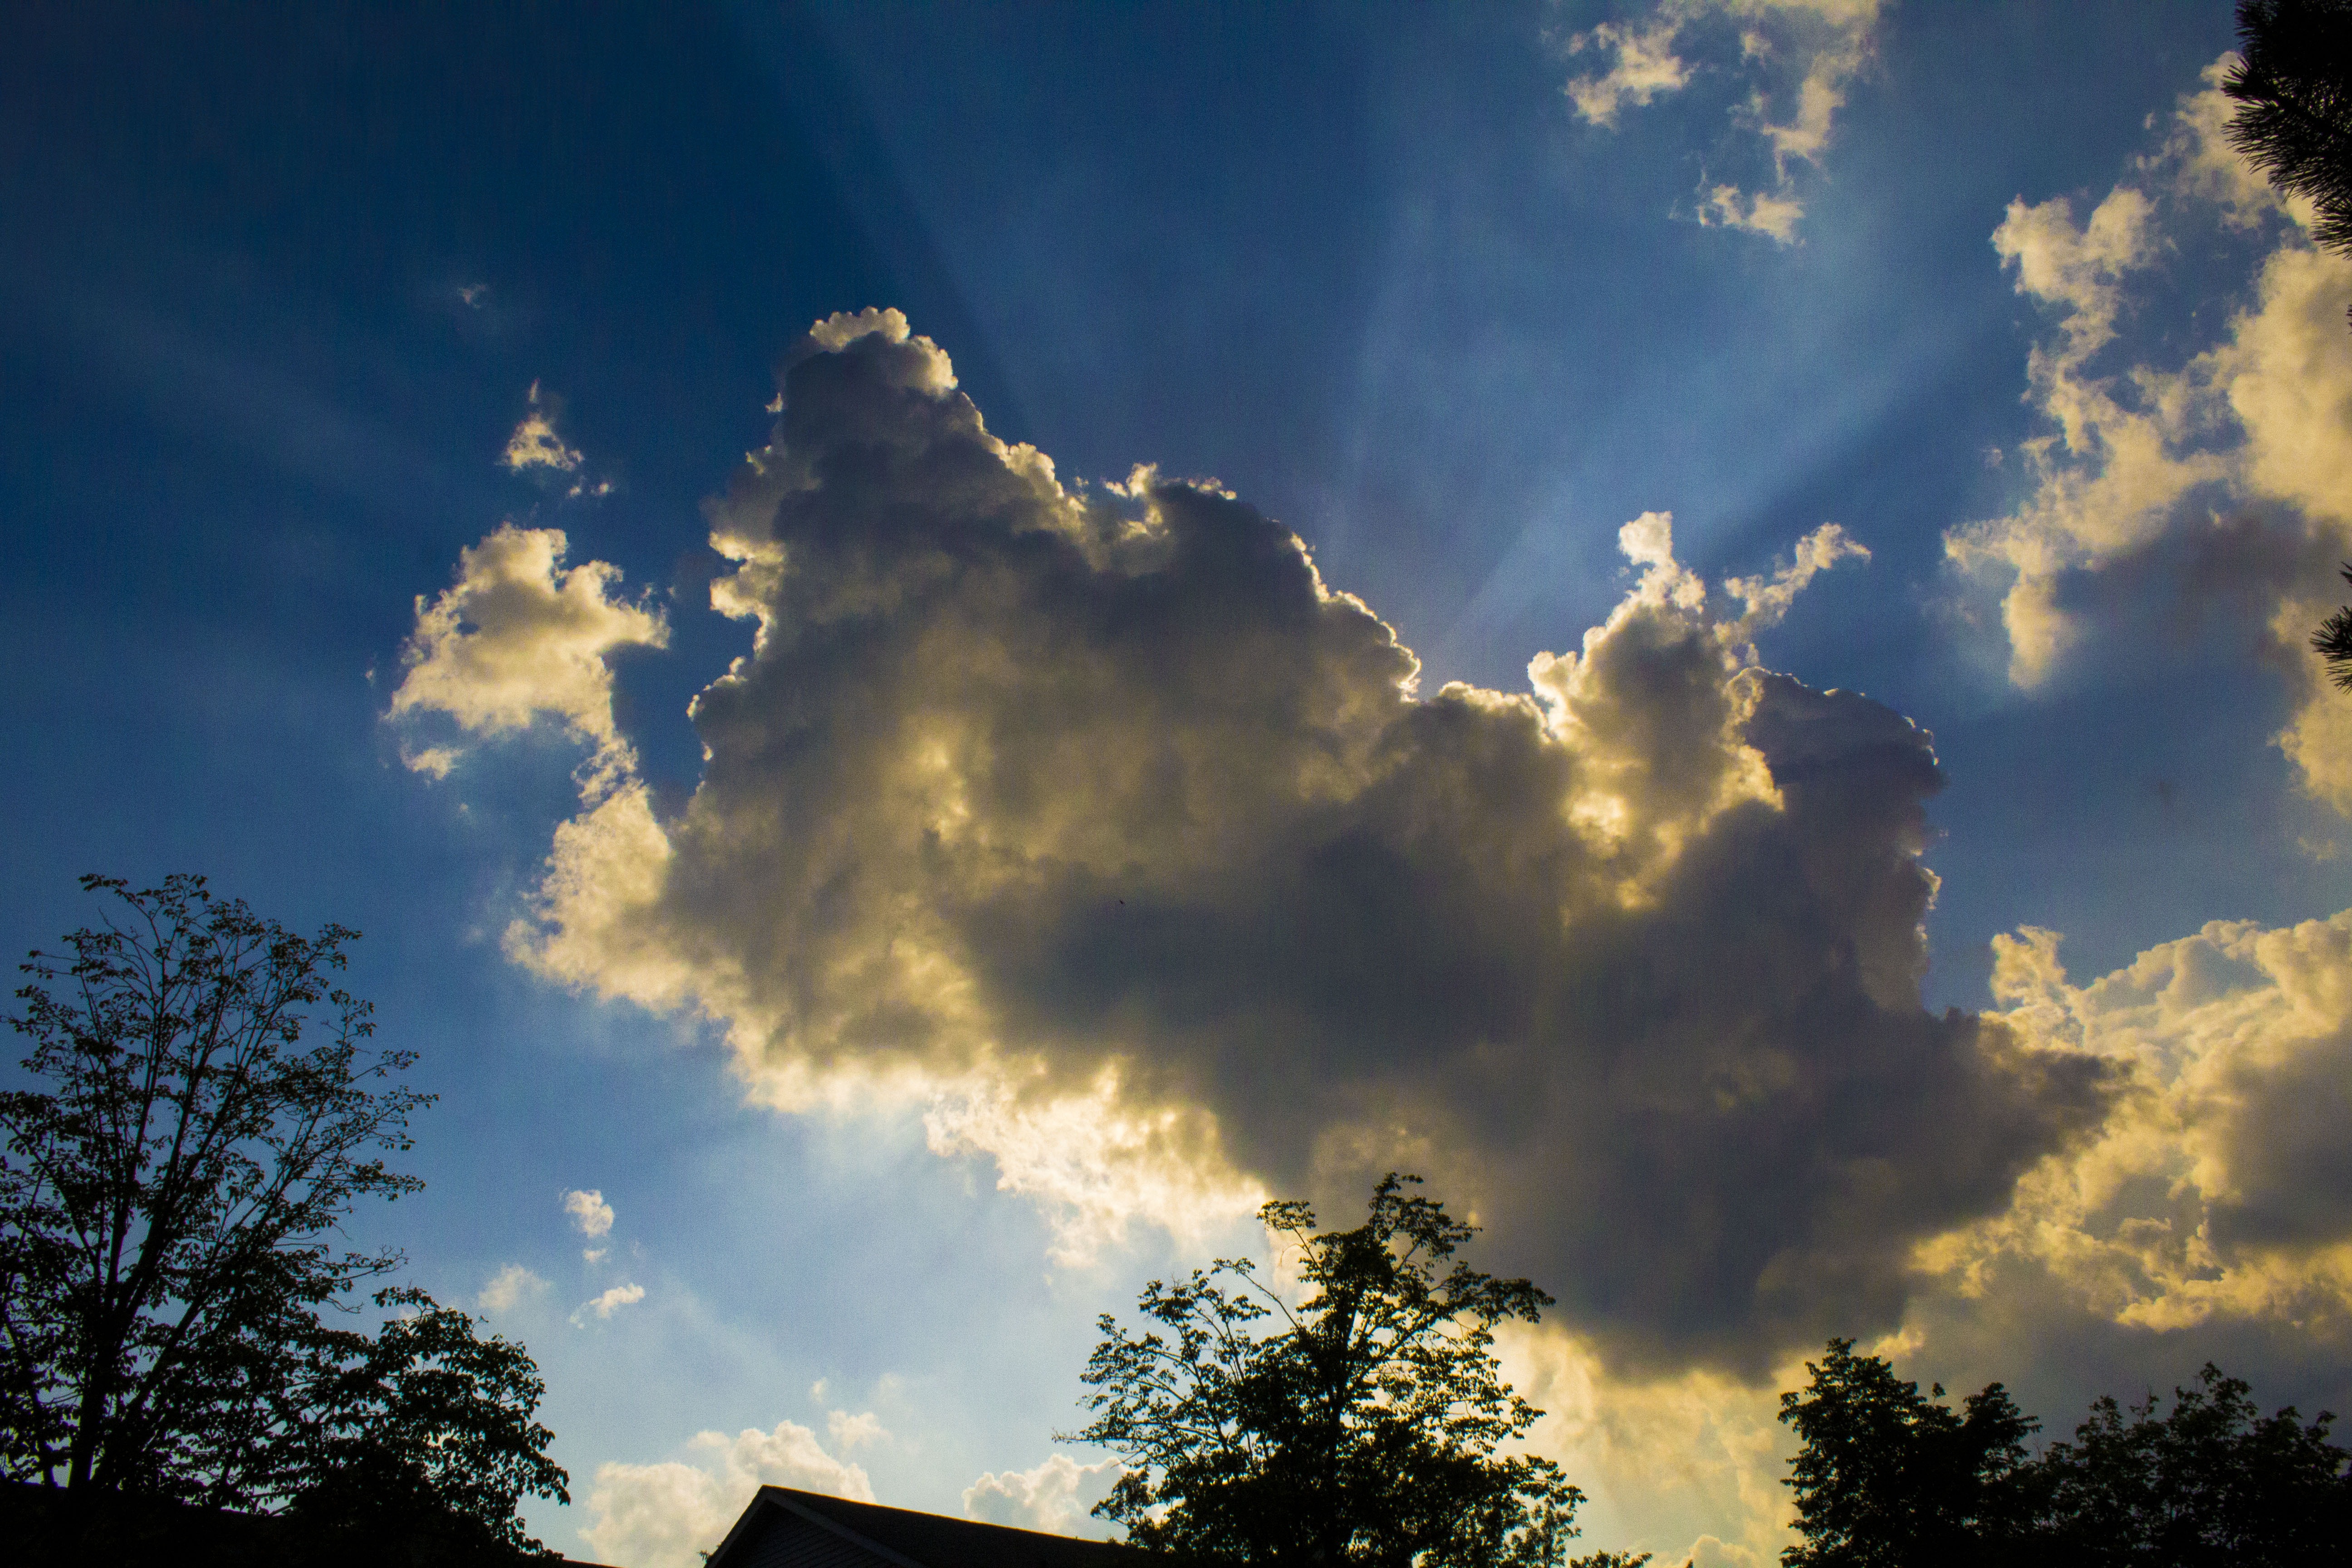
tree, nature, cloud, sky, sun, sunset, sunlight, view, atmosphere, dusk, daytime, environment, evening, high, tranquil, scenic, weather, cumulus, cloudscape, outdoors, clouds, rays, stratosphere, meteorology, meteorological phenomenon